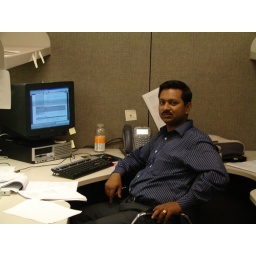
My desk in travelers office